The College Widow (1915 film)

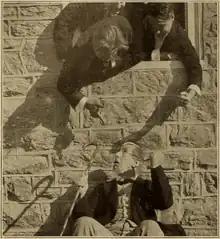
Scene from film

The College Widow is a 1915 silent comedy drama film starring Ethel Clayton. It's the first filming of George Ade's 1904 campus comedy play of the same name performed on Broadway that year. The film was made by the Lubin Manufacturing Company in Pennsylvania and is now lost.